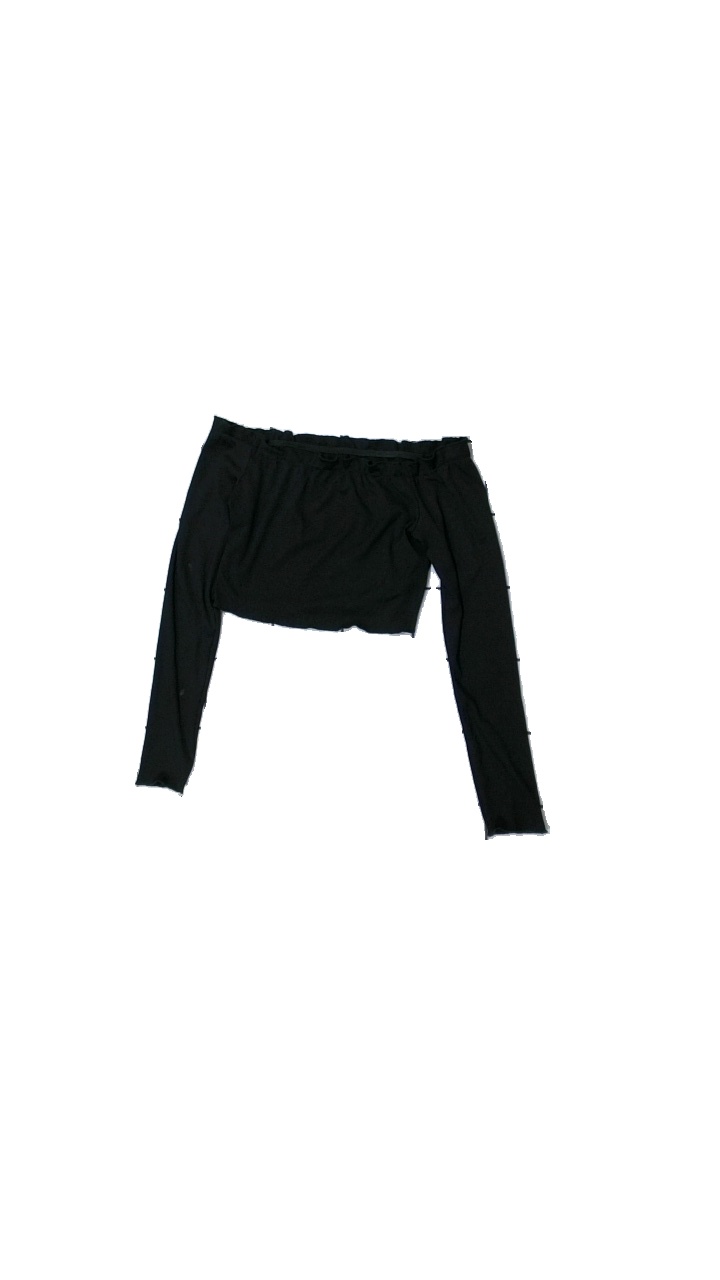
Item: Top (Ladies)
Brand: Missing
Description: cropped top with longsleeves
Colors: Black
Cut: Cropped
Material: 100% Polyester
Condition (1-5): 3
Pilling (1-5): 5
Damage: stains
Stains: Minor
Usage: Export
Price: <50